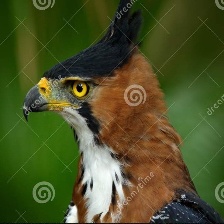
Species: ORNATE HAWK EAGLE
Scientific name: SPIZAETUS ORNATUS